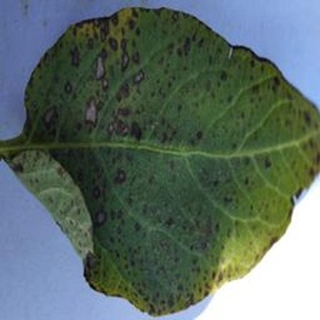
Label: potato_early_blight